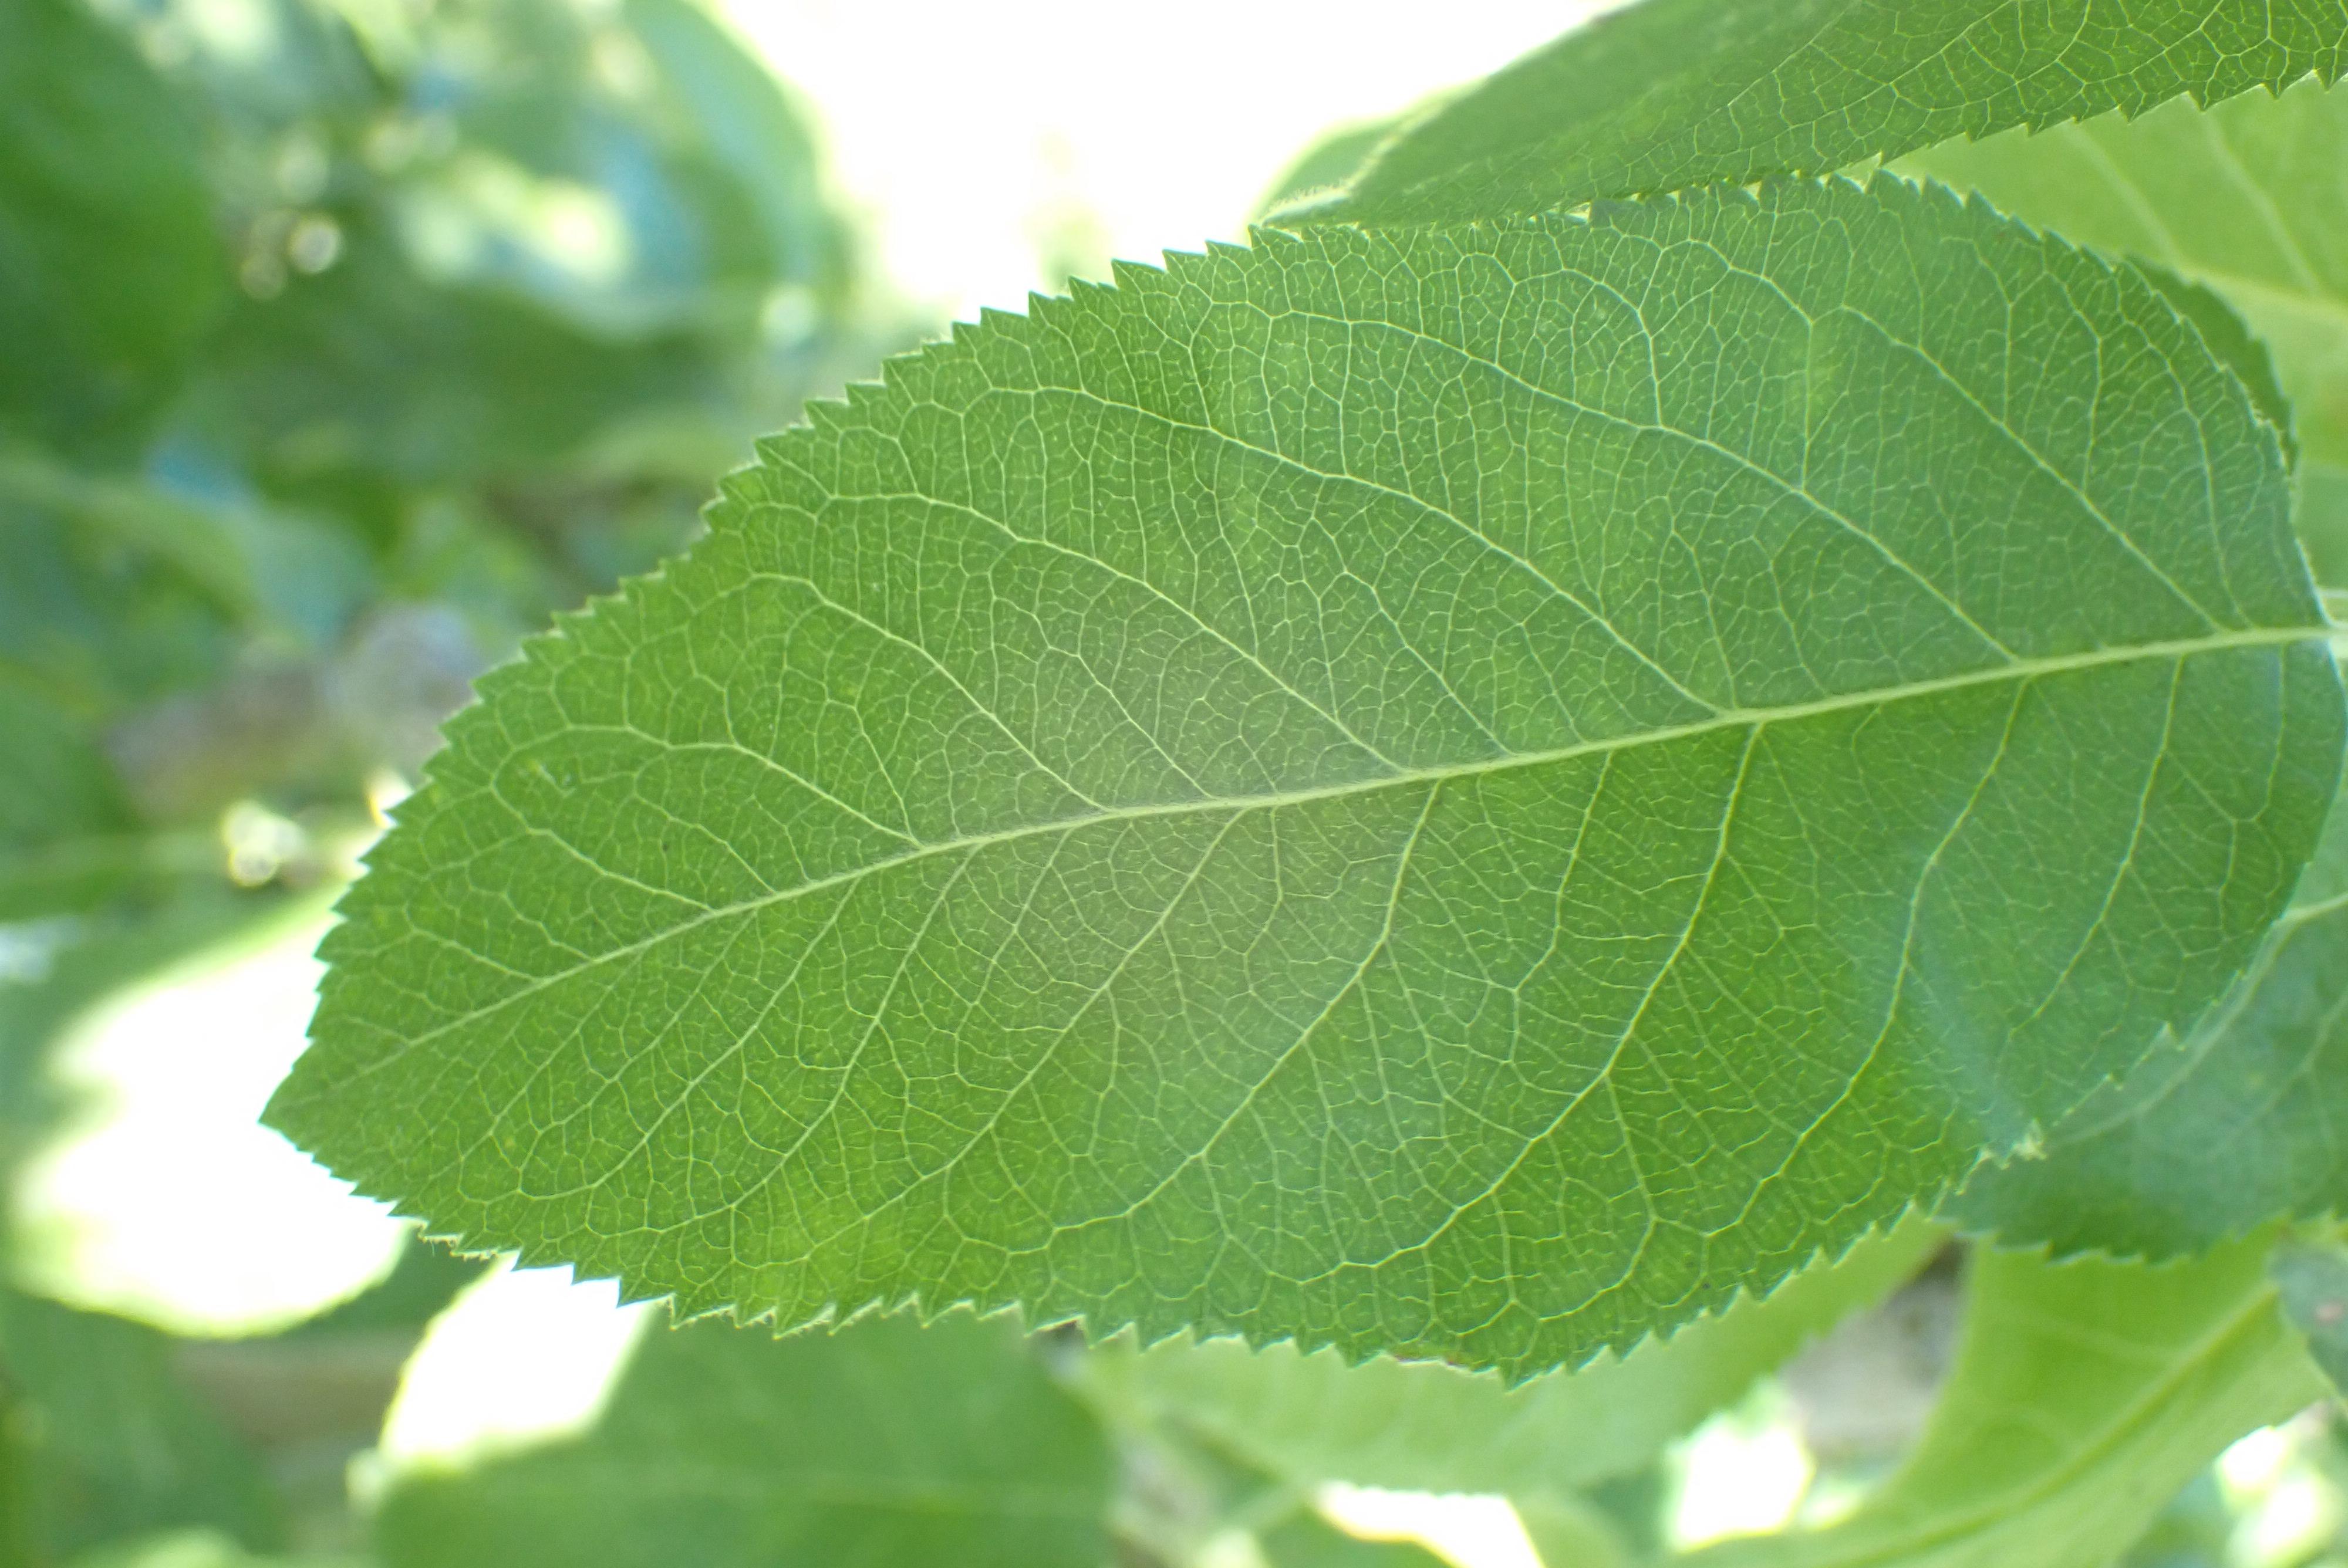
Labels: healthy